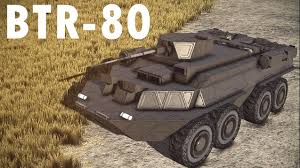
Label: BTR